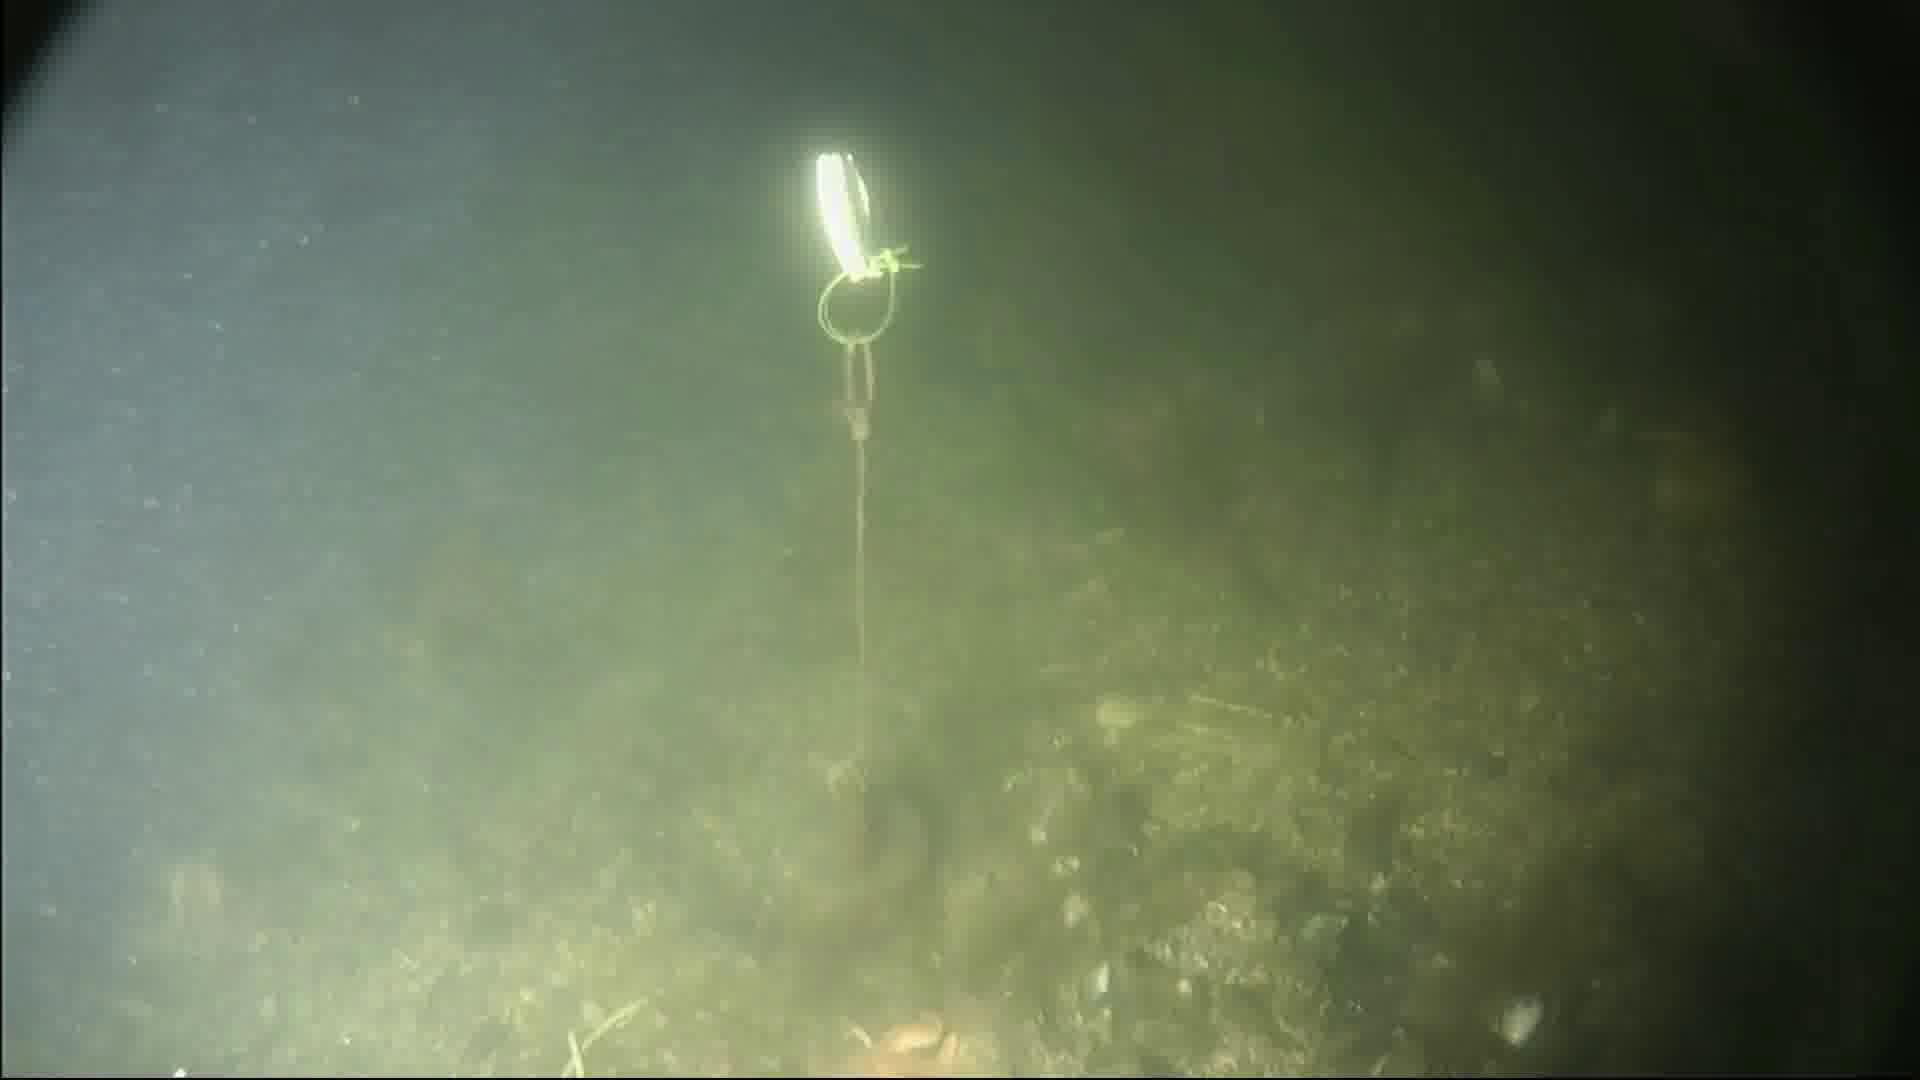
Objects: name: crab
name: starfish